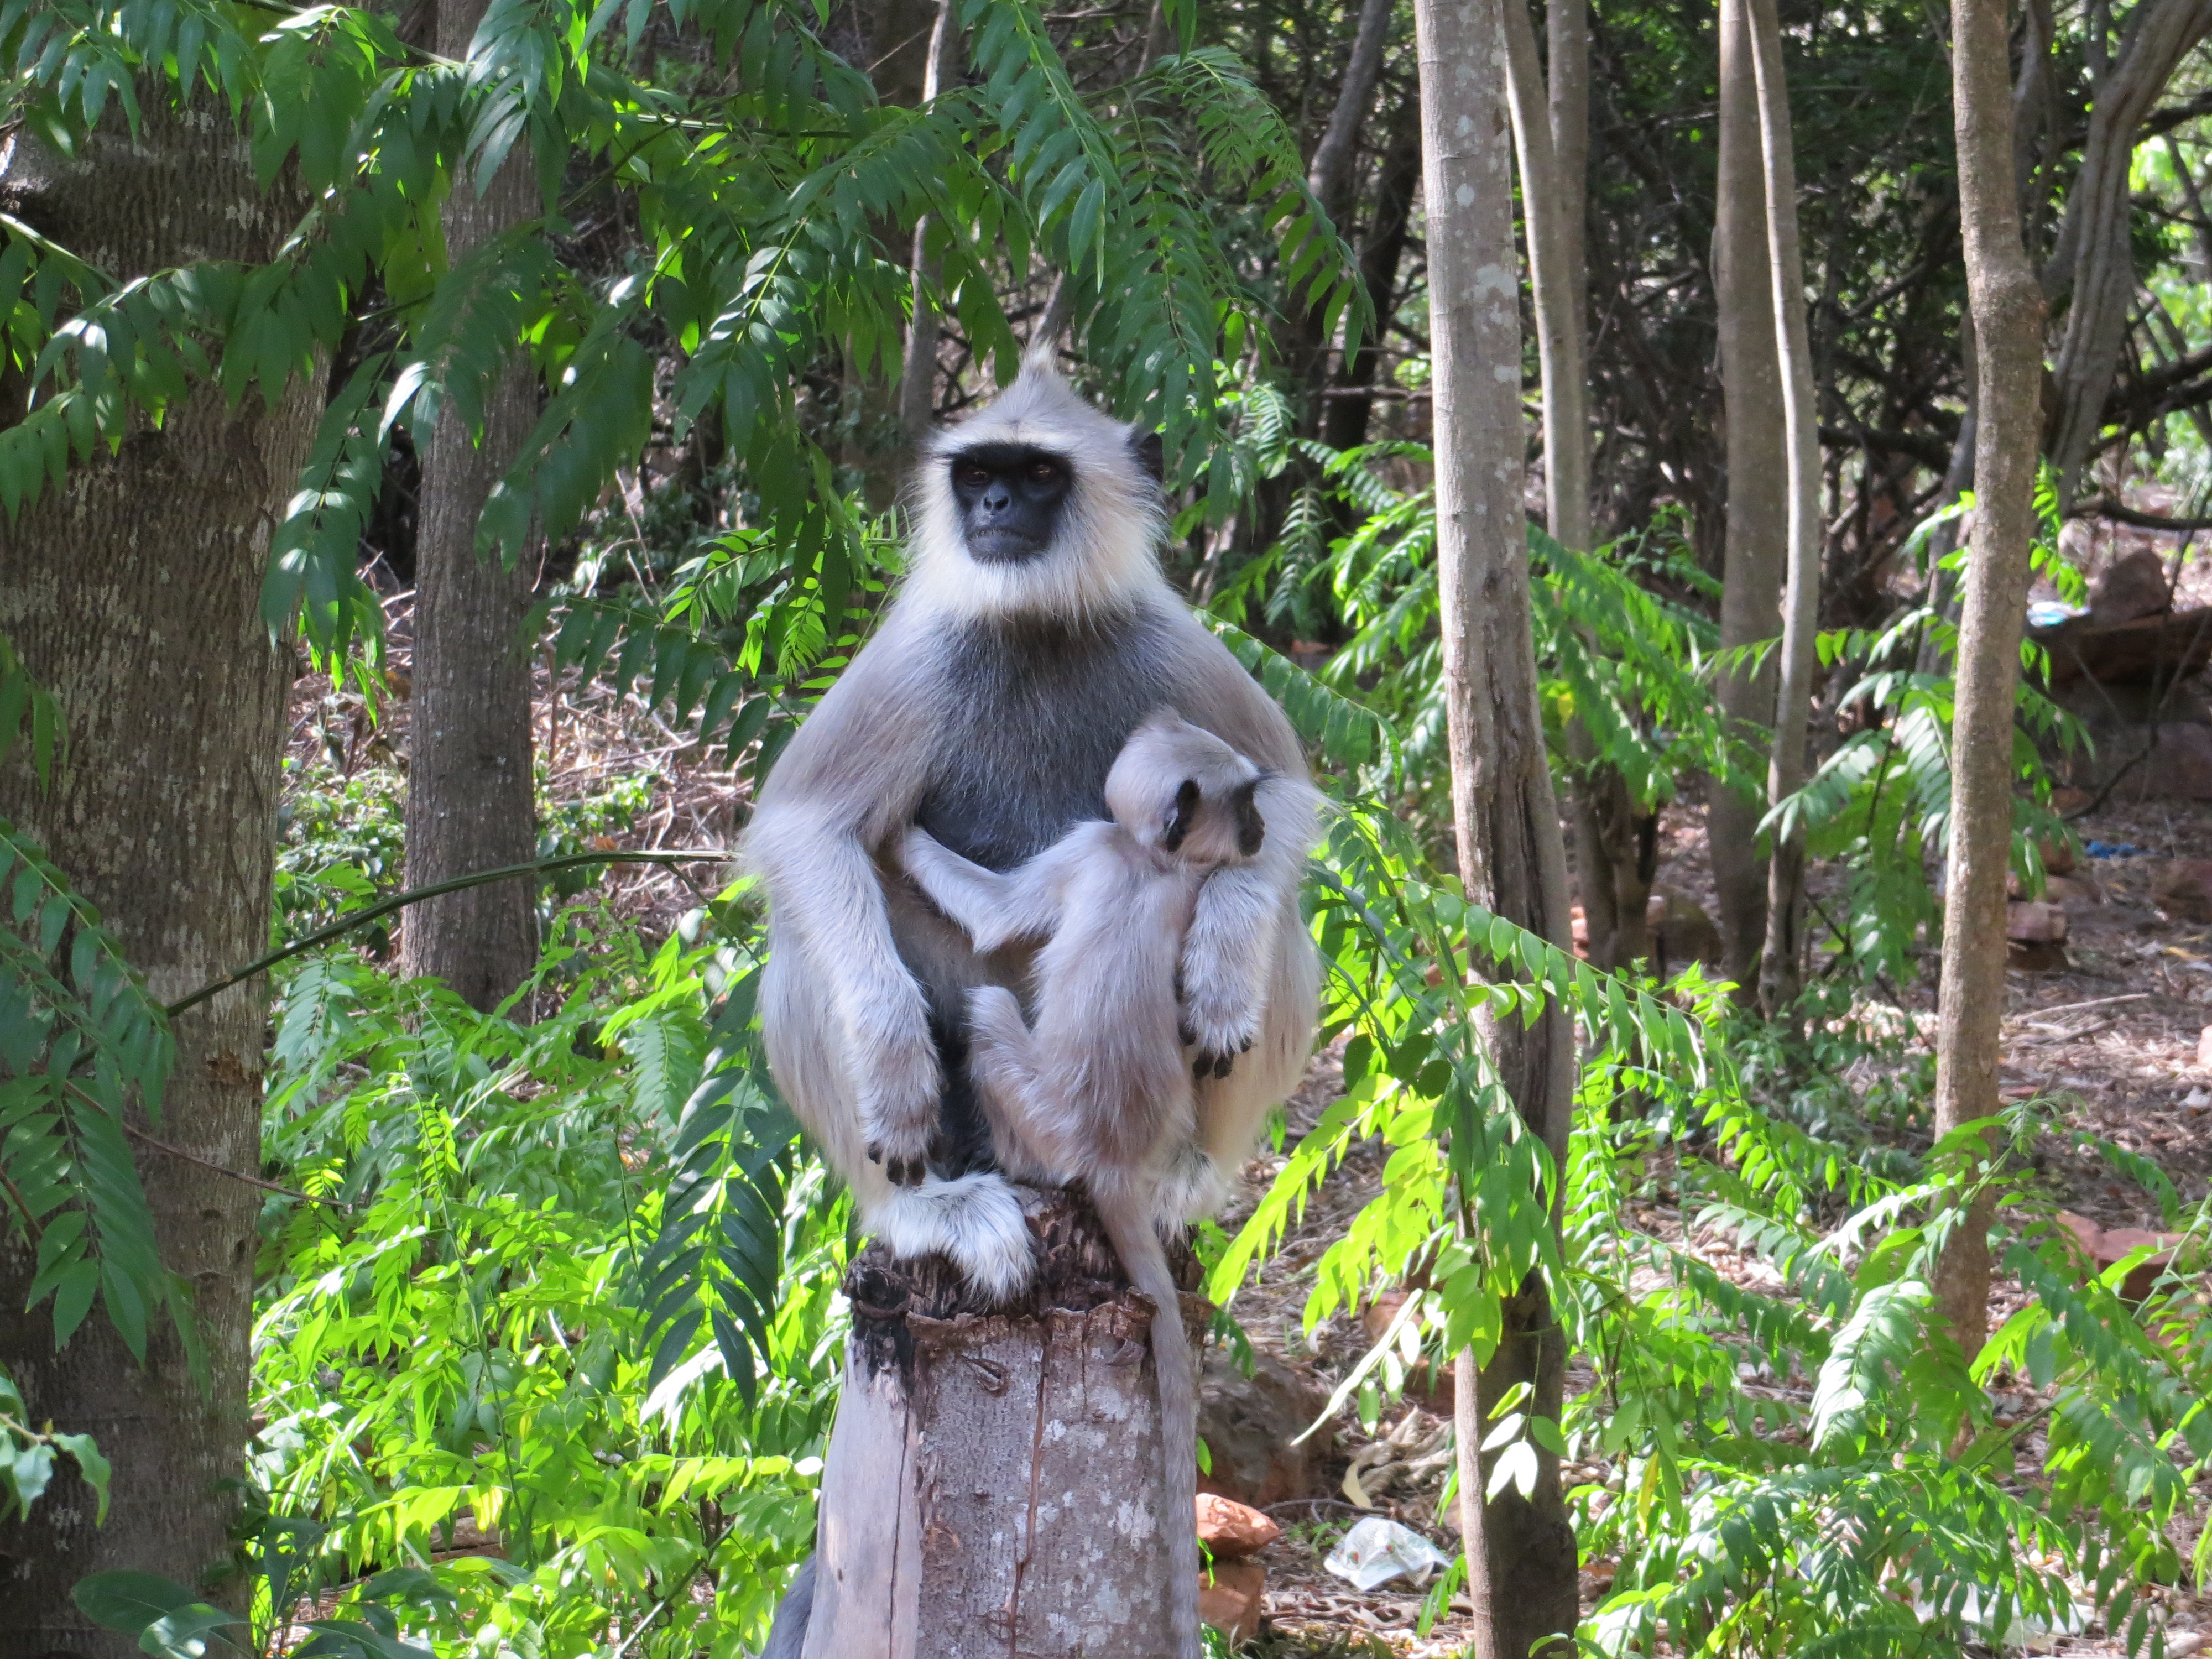
monkey, children, forest, fauna, primate, nature reserve, wildlife, tree, jungle, macaque, old world monkey, rainforest, national park